Takao Sakurai

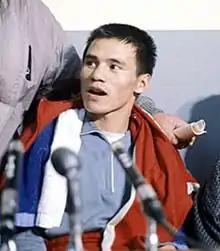
Takao Sakurai at the 1964 Olympics

Born in Sawara, Chiba, Sakurai began boxing in high school, keeping his training secret to his parents. Although there was no trainer in his high school, Sakurai won the Japan's inter-high school championship in the bantamweight division in 1960. Then he entered Chuo University, and won the All-Japan Amateur Boxing Championships in the bantamweight division in 1963. Sakurai captured the Olympic boxing gold medal at the 1964 Tokyo Olympics in his senior year. In the final versus Chung Shin-Cho of South Korea, he knocked down his opponent three times in less than two rounds. The referee stopped the contest. Sakurai became the first Japanese boxer to win Olympic gold, with Ryōta Murata winning the second Olympic gold in boxing for Japan in the middleweight division in the 2012 London Olympics. His career record in amateur competition was 138-13.